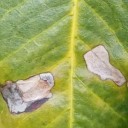
Label: Miner